Summit Series

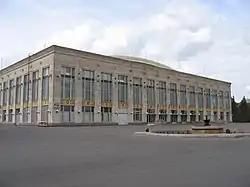
Luzhniki Palace of Sports in Moscow in 2007. The arena hosted games five to eight of the series.

Game four was played in Vancouver at the Pacific Coliseum. The game started with two consecutive penalties by Bill Goldsworthy, and Boris Mikhailov converted both into power play goals to give the Soviets a 2–0 lead. Goldsworthy, starting in place of Cashman, was trying to counter his teammate's truculence, but only ended up hurting his team and was criticized privately by Sinden. In the second, Gilbert Perreault scored when a Soviet deflected his shot past Tretiak, but Blinov scored less than a minute later to restore the two-goal lead. Rod Gilbert scored a questionable goal that was disallowed, and Canada's protests went unheeded. To Sinden, that was the turning point of the game, and the result could have been different had the goal been allowed, although Sinden admitted that it was "a beating". Vikulov scored to put the Soviets ahead 4–1 after two periods. In the third, Goldsworthy made partial amends with a goal to get Canada to within 4–2, but then Shadrin scored to put the game out of reach. Dennis Hull scored a too-little, too-late goal in the final minute.